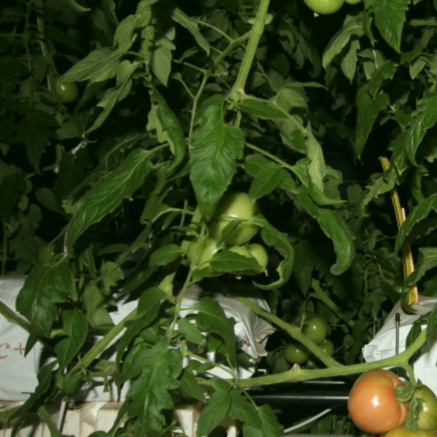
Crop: tomato